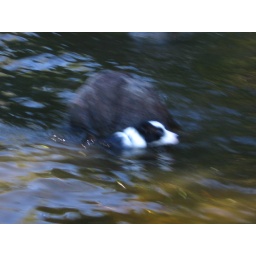
Larry &amp;amp; Dorothy's dog Elway swimming in Soyer's Lake